Question: Please indicate a possible affordance area of the bicycle that can be used for sitting on
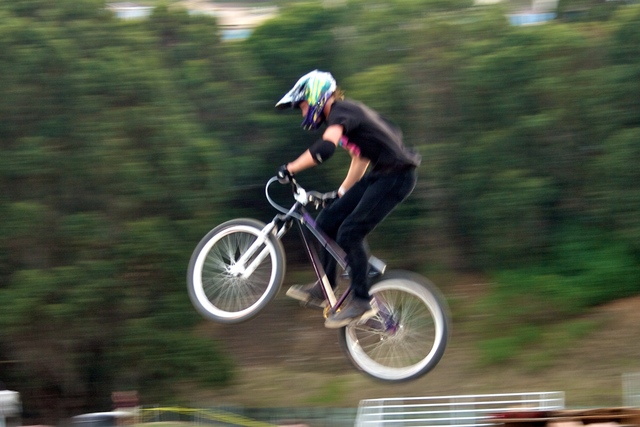
Answer: [355.377, 253.822, 385.772, 272.717]